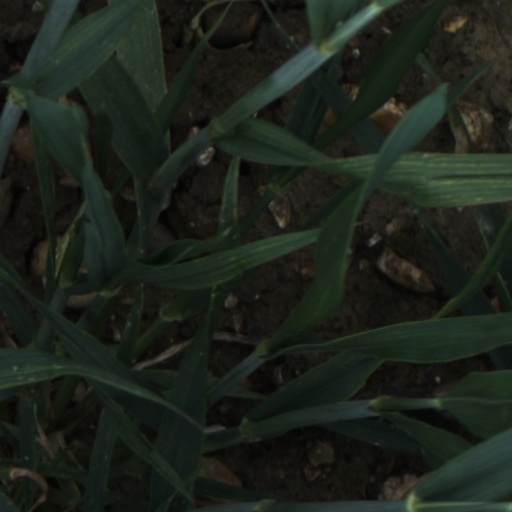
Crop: wheat